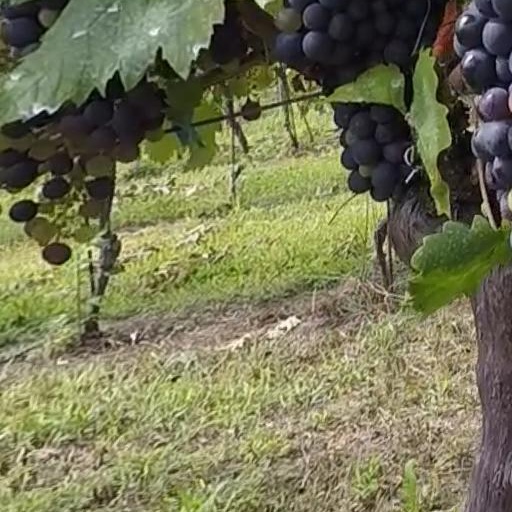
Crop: grape